Question: What can be seen in the background?
Tambaya: Me ake iya gani a ƙasan bayan?
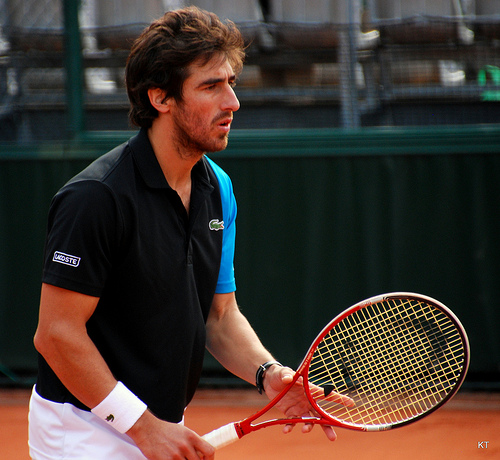
Answer: Chairs.
Amsa: Kujeru.